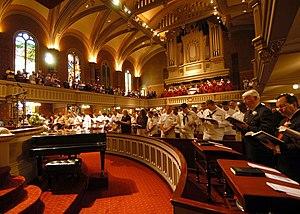
L’église collégiale Marble de New York, est un édifice religieux chrétien de New York aux États-Unis, appartenant au culte réformé presbytérien.